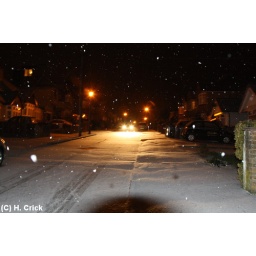
A car comes down the road in the snow..